Baeksang Arts Award for Best New Actor – Film

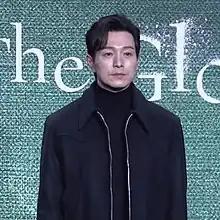
2025 recipient: Jung Sung-il

The Baeksang Arts Award for Best New Actor – Film is an award presented annually at the Baeksang Arts Awards ceremony organised by Ilgan Sports and JTBC Plus, affiliates of JoongAng Ilbo, usually in the second quarter of each year in Seoul.